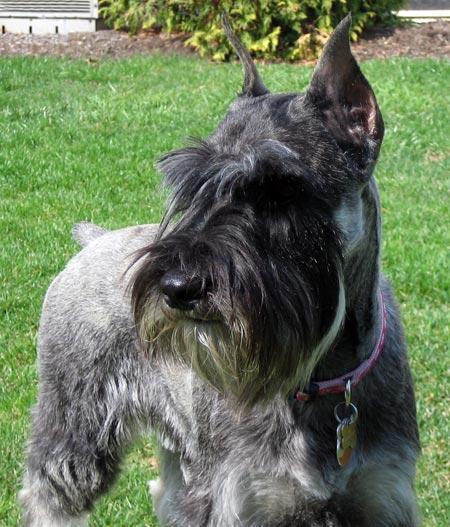
standard_schnauzer